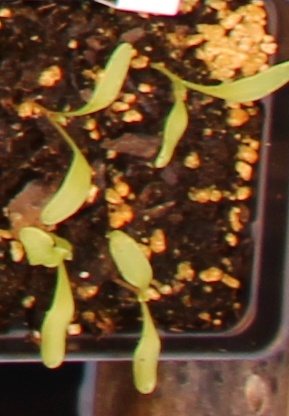
Label: Sugar beet